Phil Matson

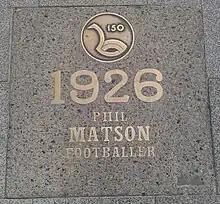
Matson's paver on St Georges Terrace, Perth

He was selected at centre half-forward in Subiaco's "Team of the Century".